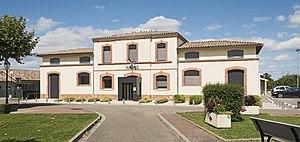
Montbartier est une commune française située dans le département de Tarn-et-Garonne, en région Occitanie.